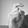
ASL letter: X